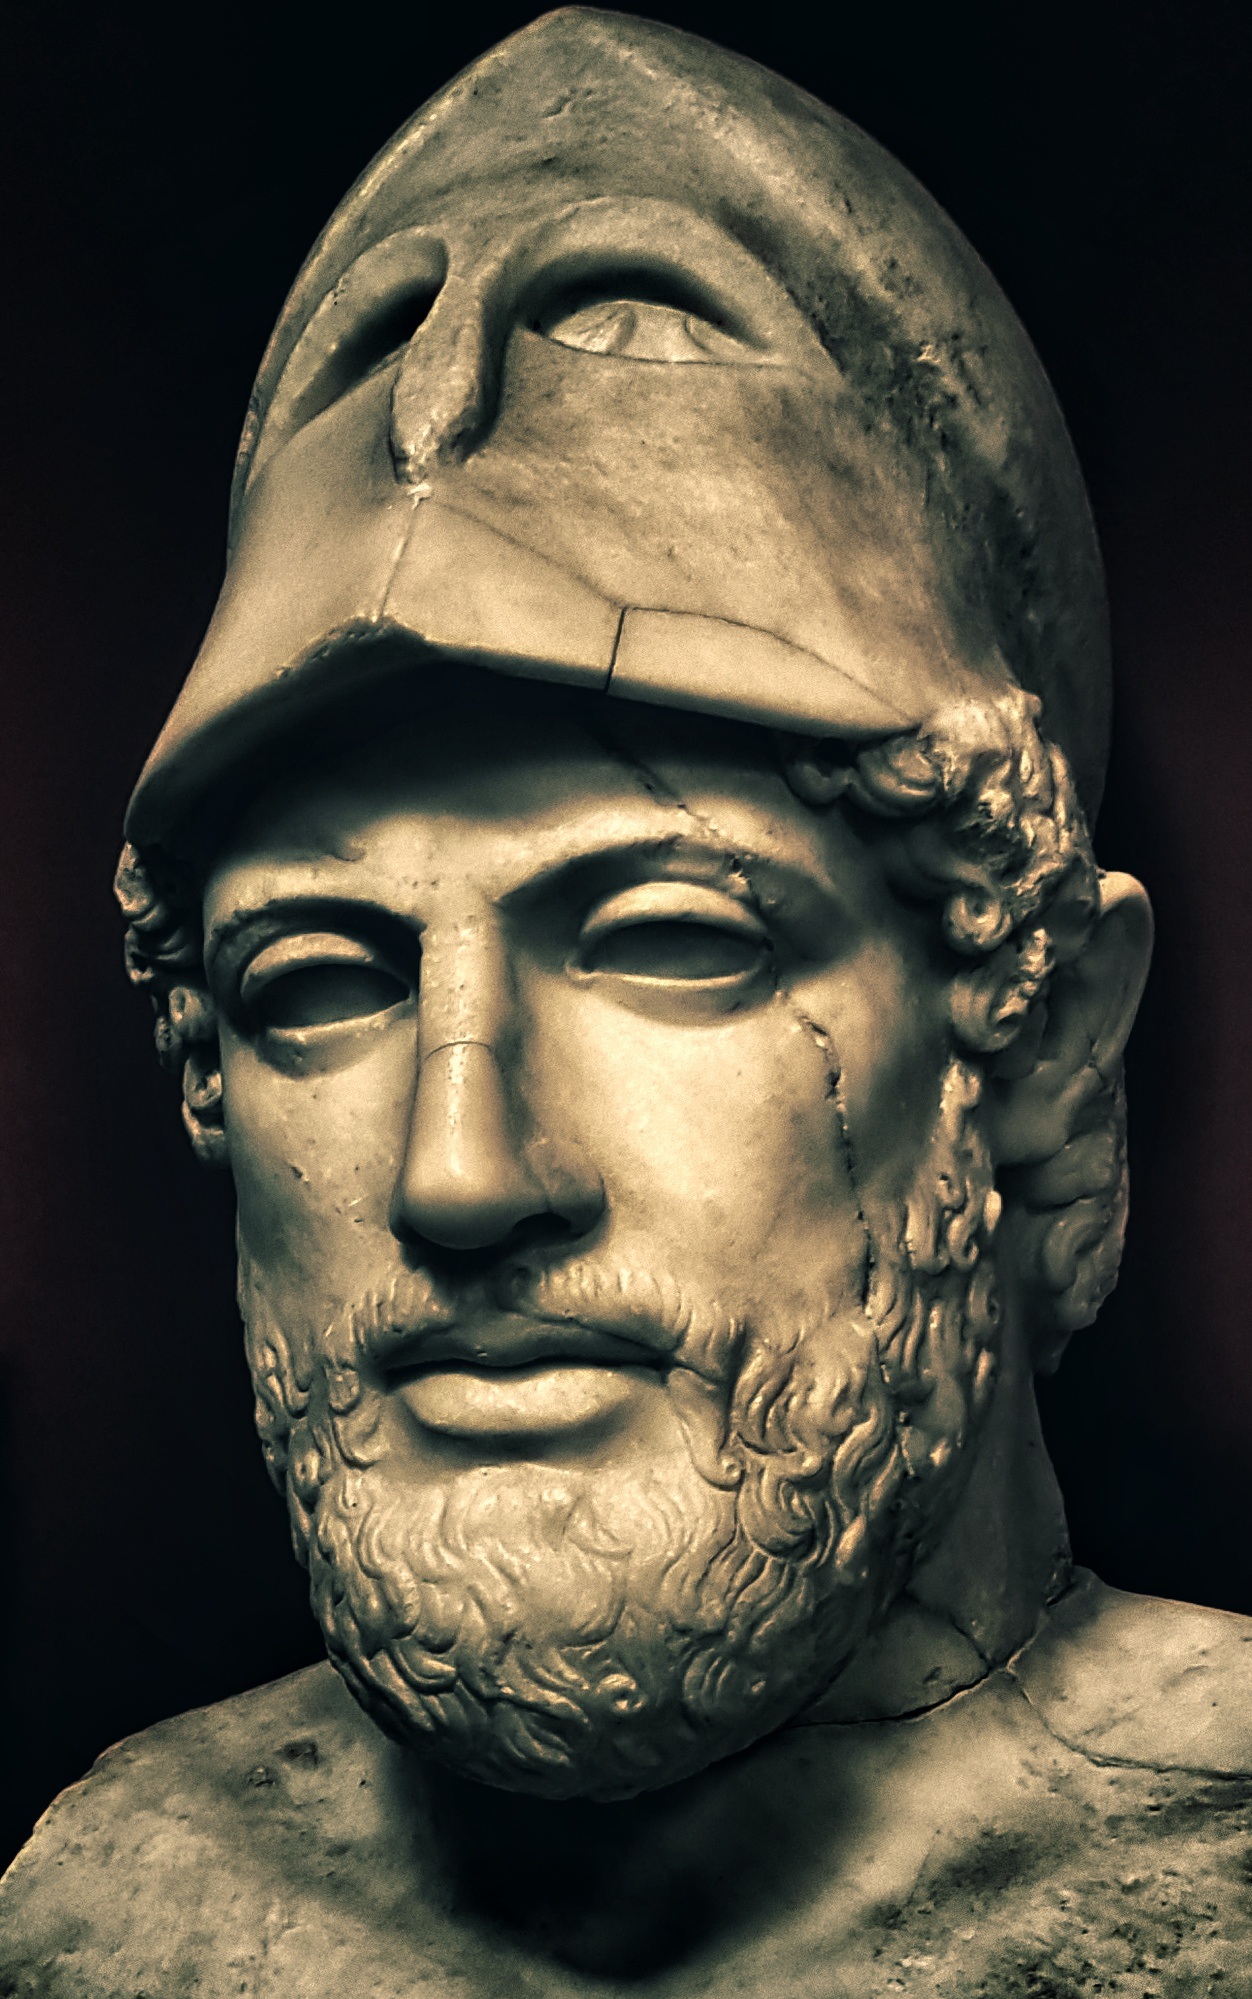
photography, monument, statue, portrait, museum, monochrome, vatican, face, sculpture, art, temple, head, carving, athens, gautama buddha, ancient history, pericles